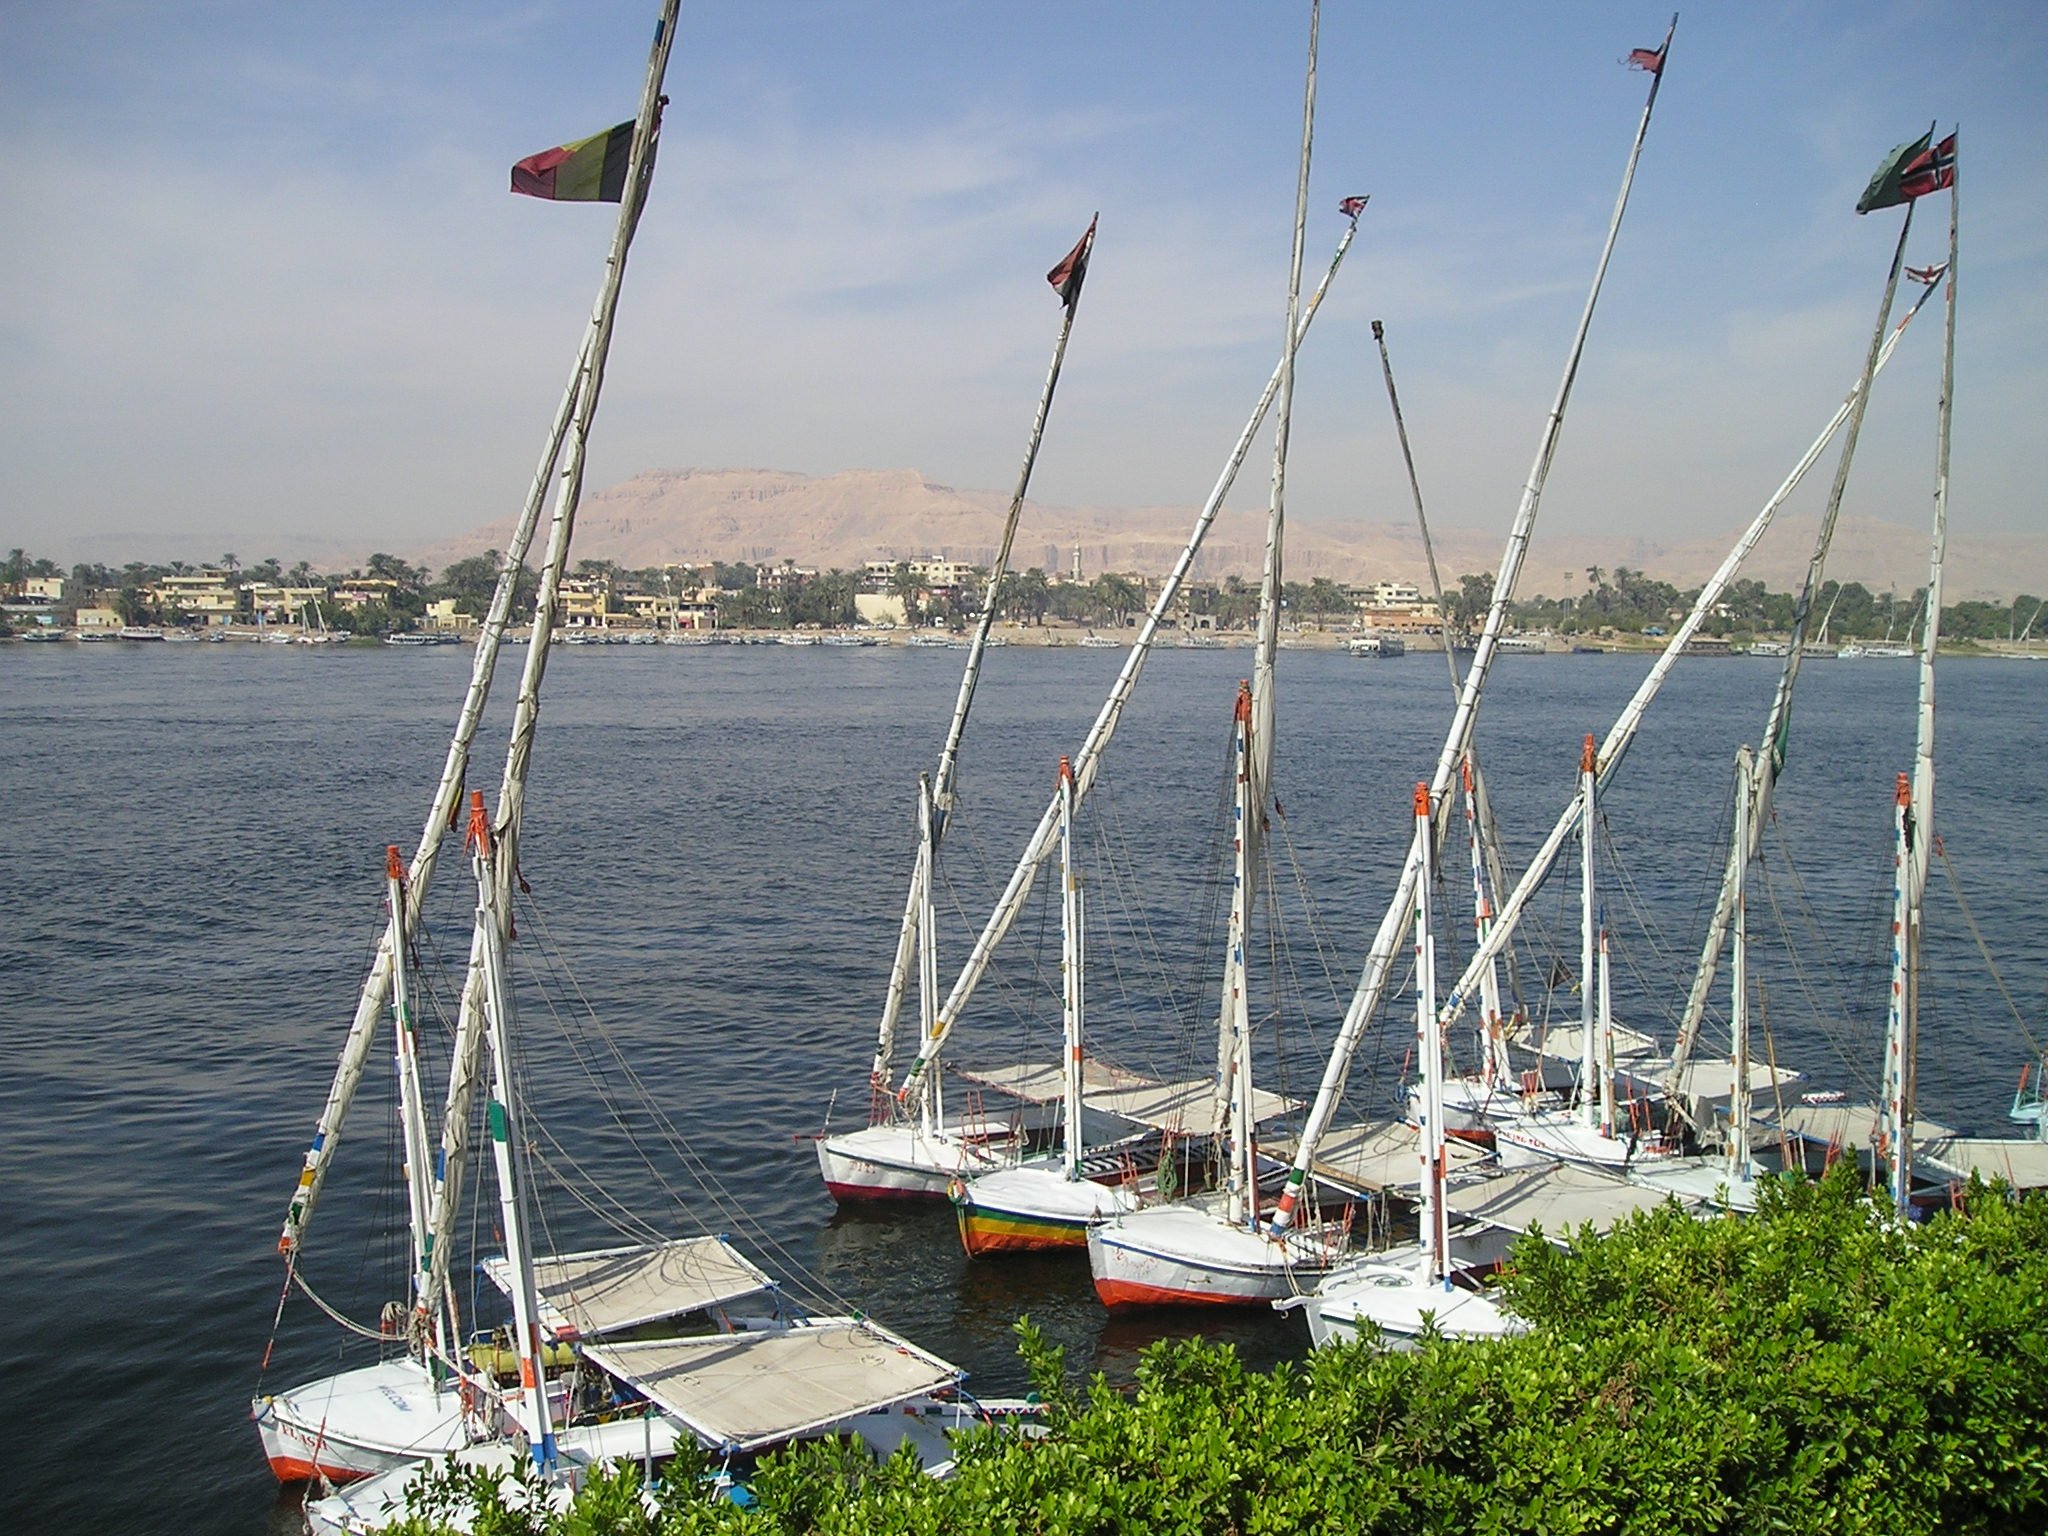
sea, dock, boat, wind, ship, vehicle, mast, sailing, bay, marina, sailboat, egypt, boats, sail, luxor, watercraft, nile, sailing ship, felucca